Nylon Pool

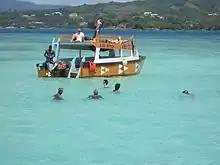
Boat and swimmers at nylon pool

Nylon Pool is an in-sea shallow white sand coral pool that is located off Pigeon Point, Tobago, and is accessible by boat. It is close to the Buccoo Reef, a protected area full of coral reefs. It was named by Princess Margaret in 1962, due to its extreme clarity which reminded her of nylon stockings. It is also one of Trinidad and Tobago's most visited attractions.